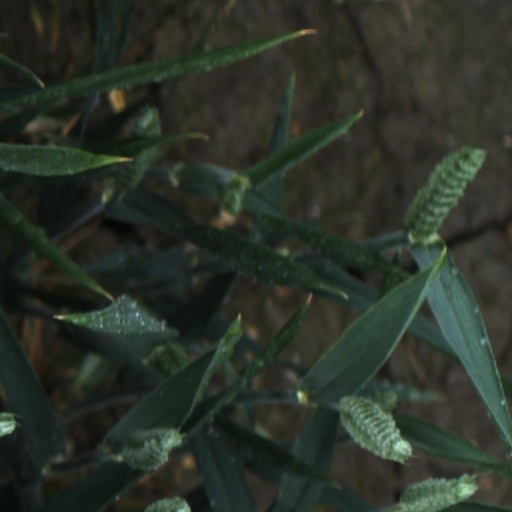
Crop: wheat